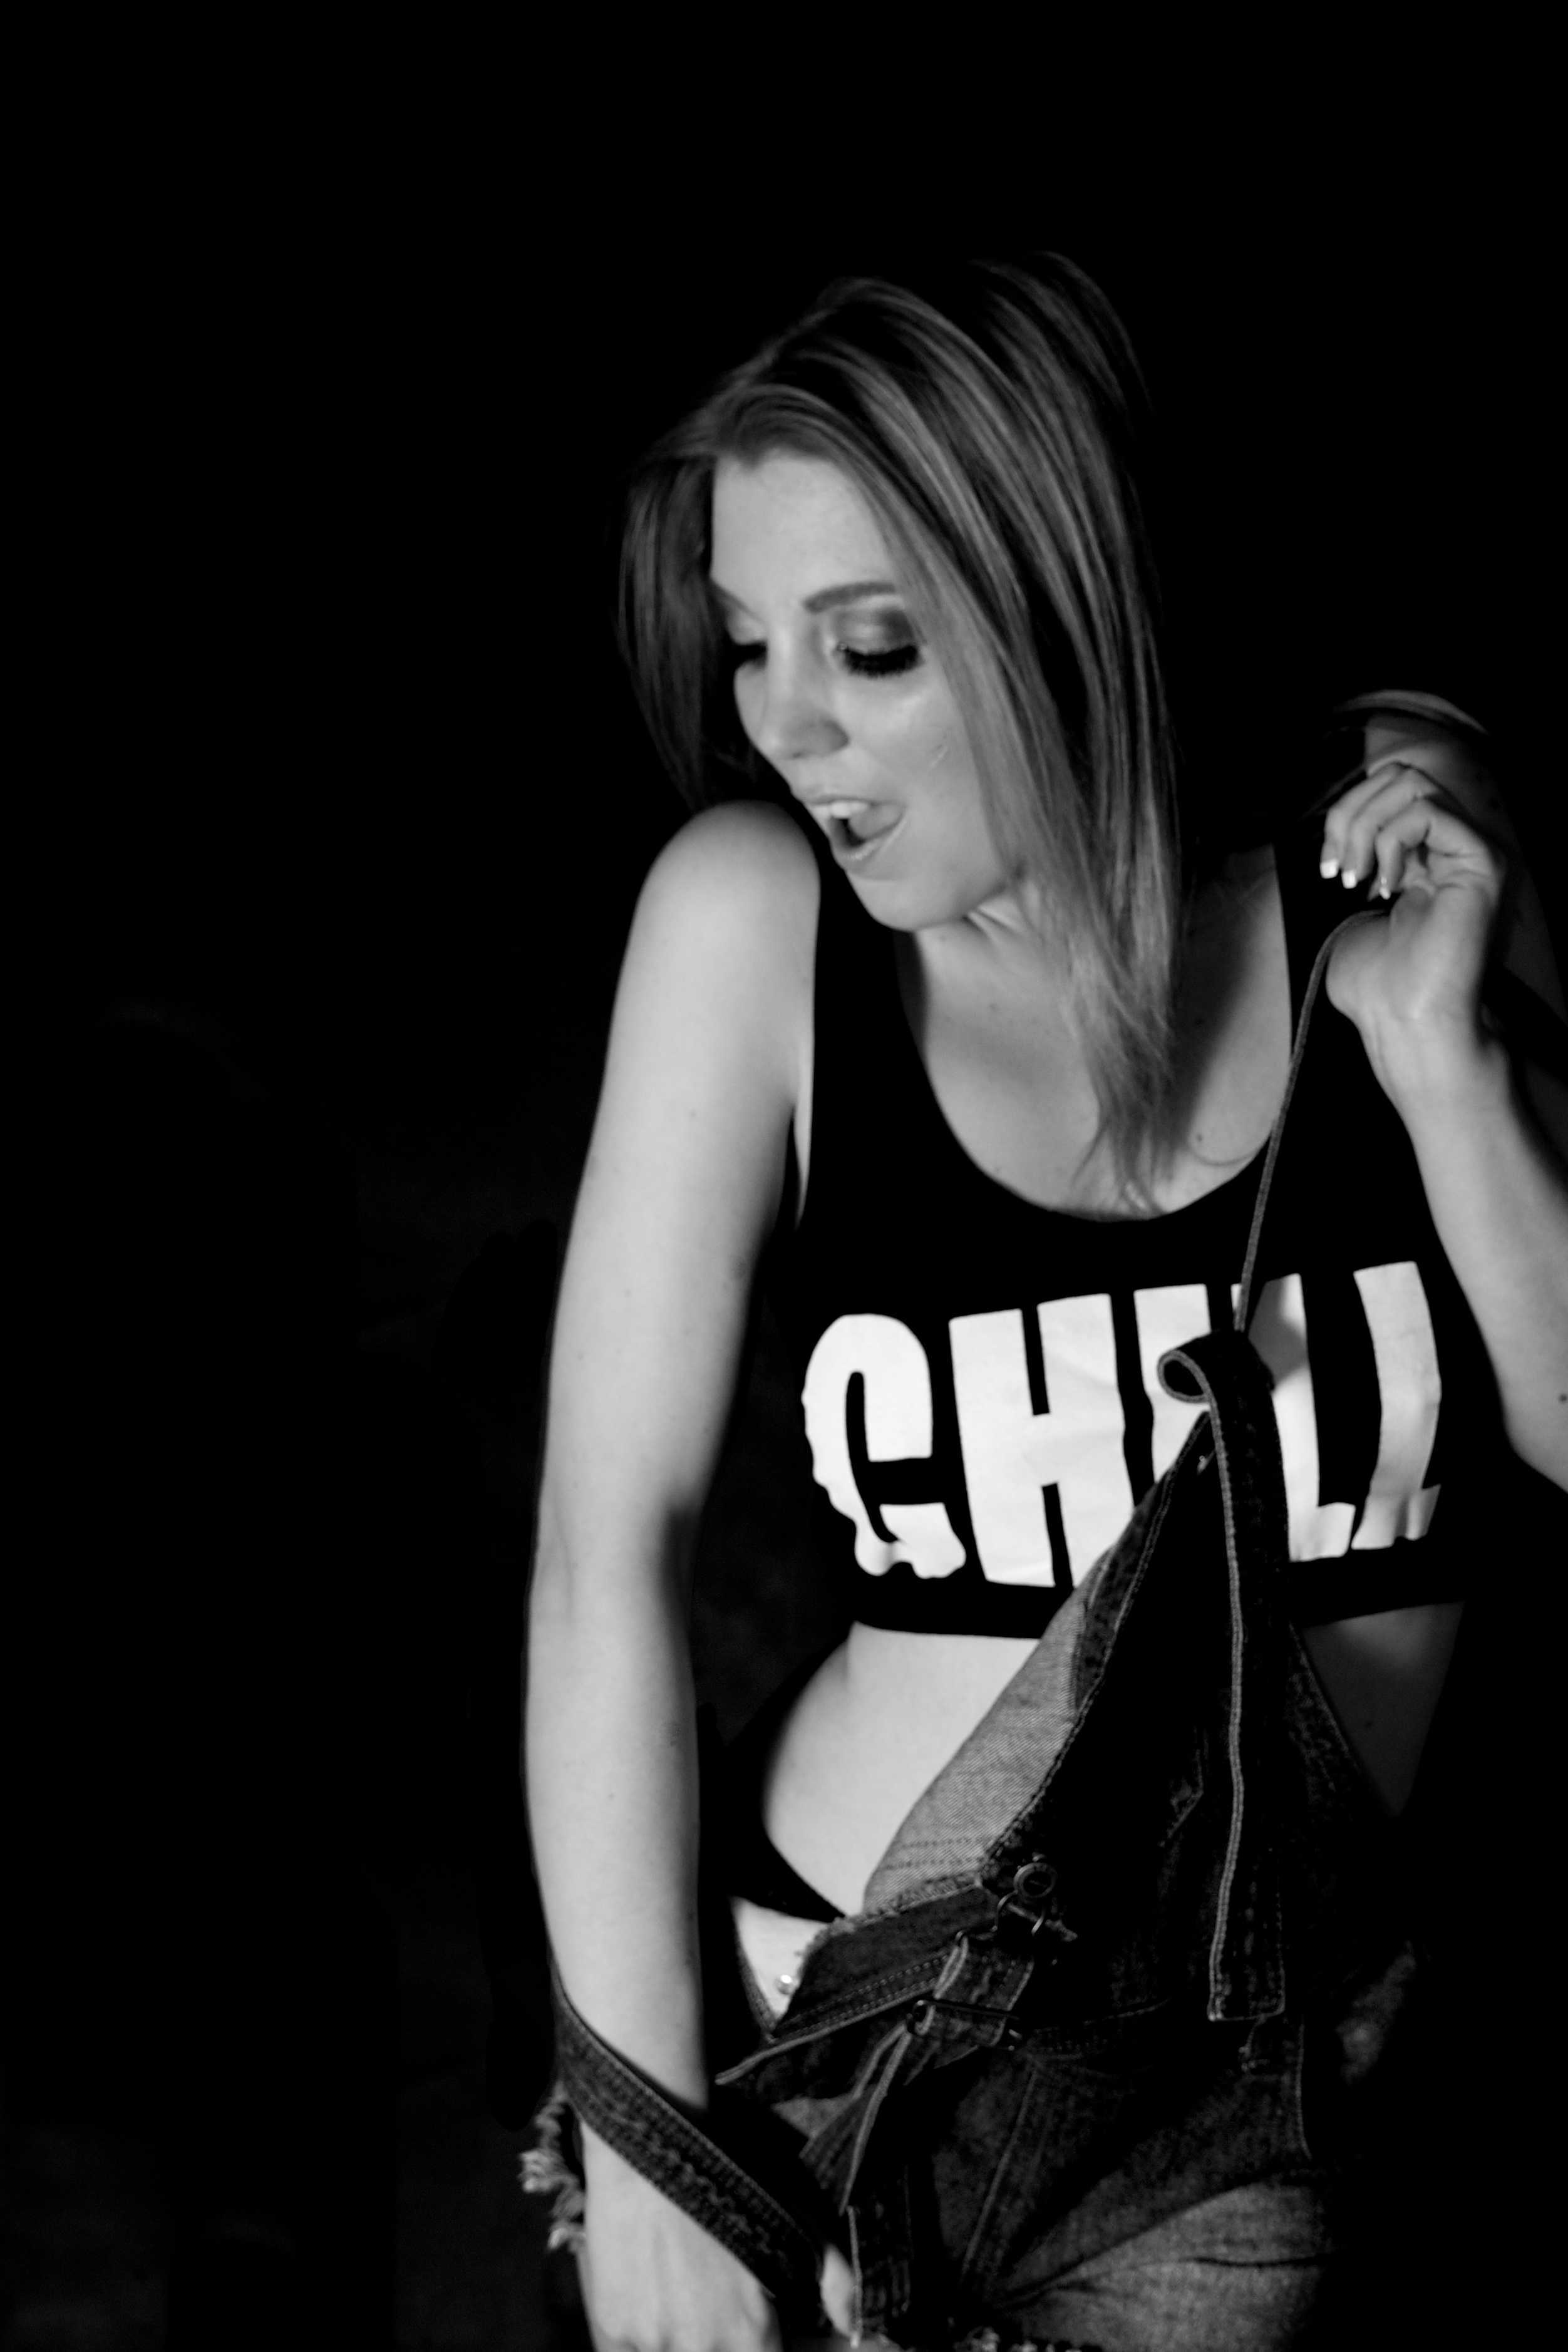
person, black and white, white, photography, portrait, model, studio, darkness, black, monochrome, lady, photograph, shoot, beauty, sony, guitarist, messing, studioshoot, a700, francesca, seskaj, photo shoot, sense, monochrome photography, portrait photography, film noir, art model